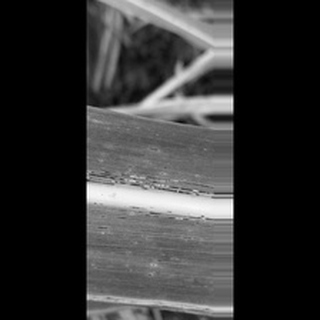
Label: sugarcane_rust